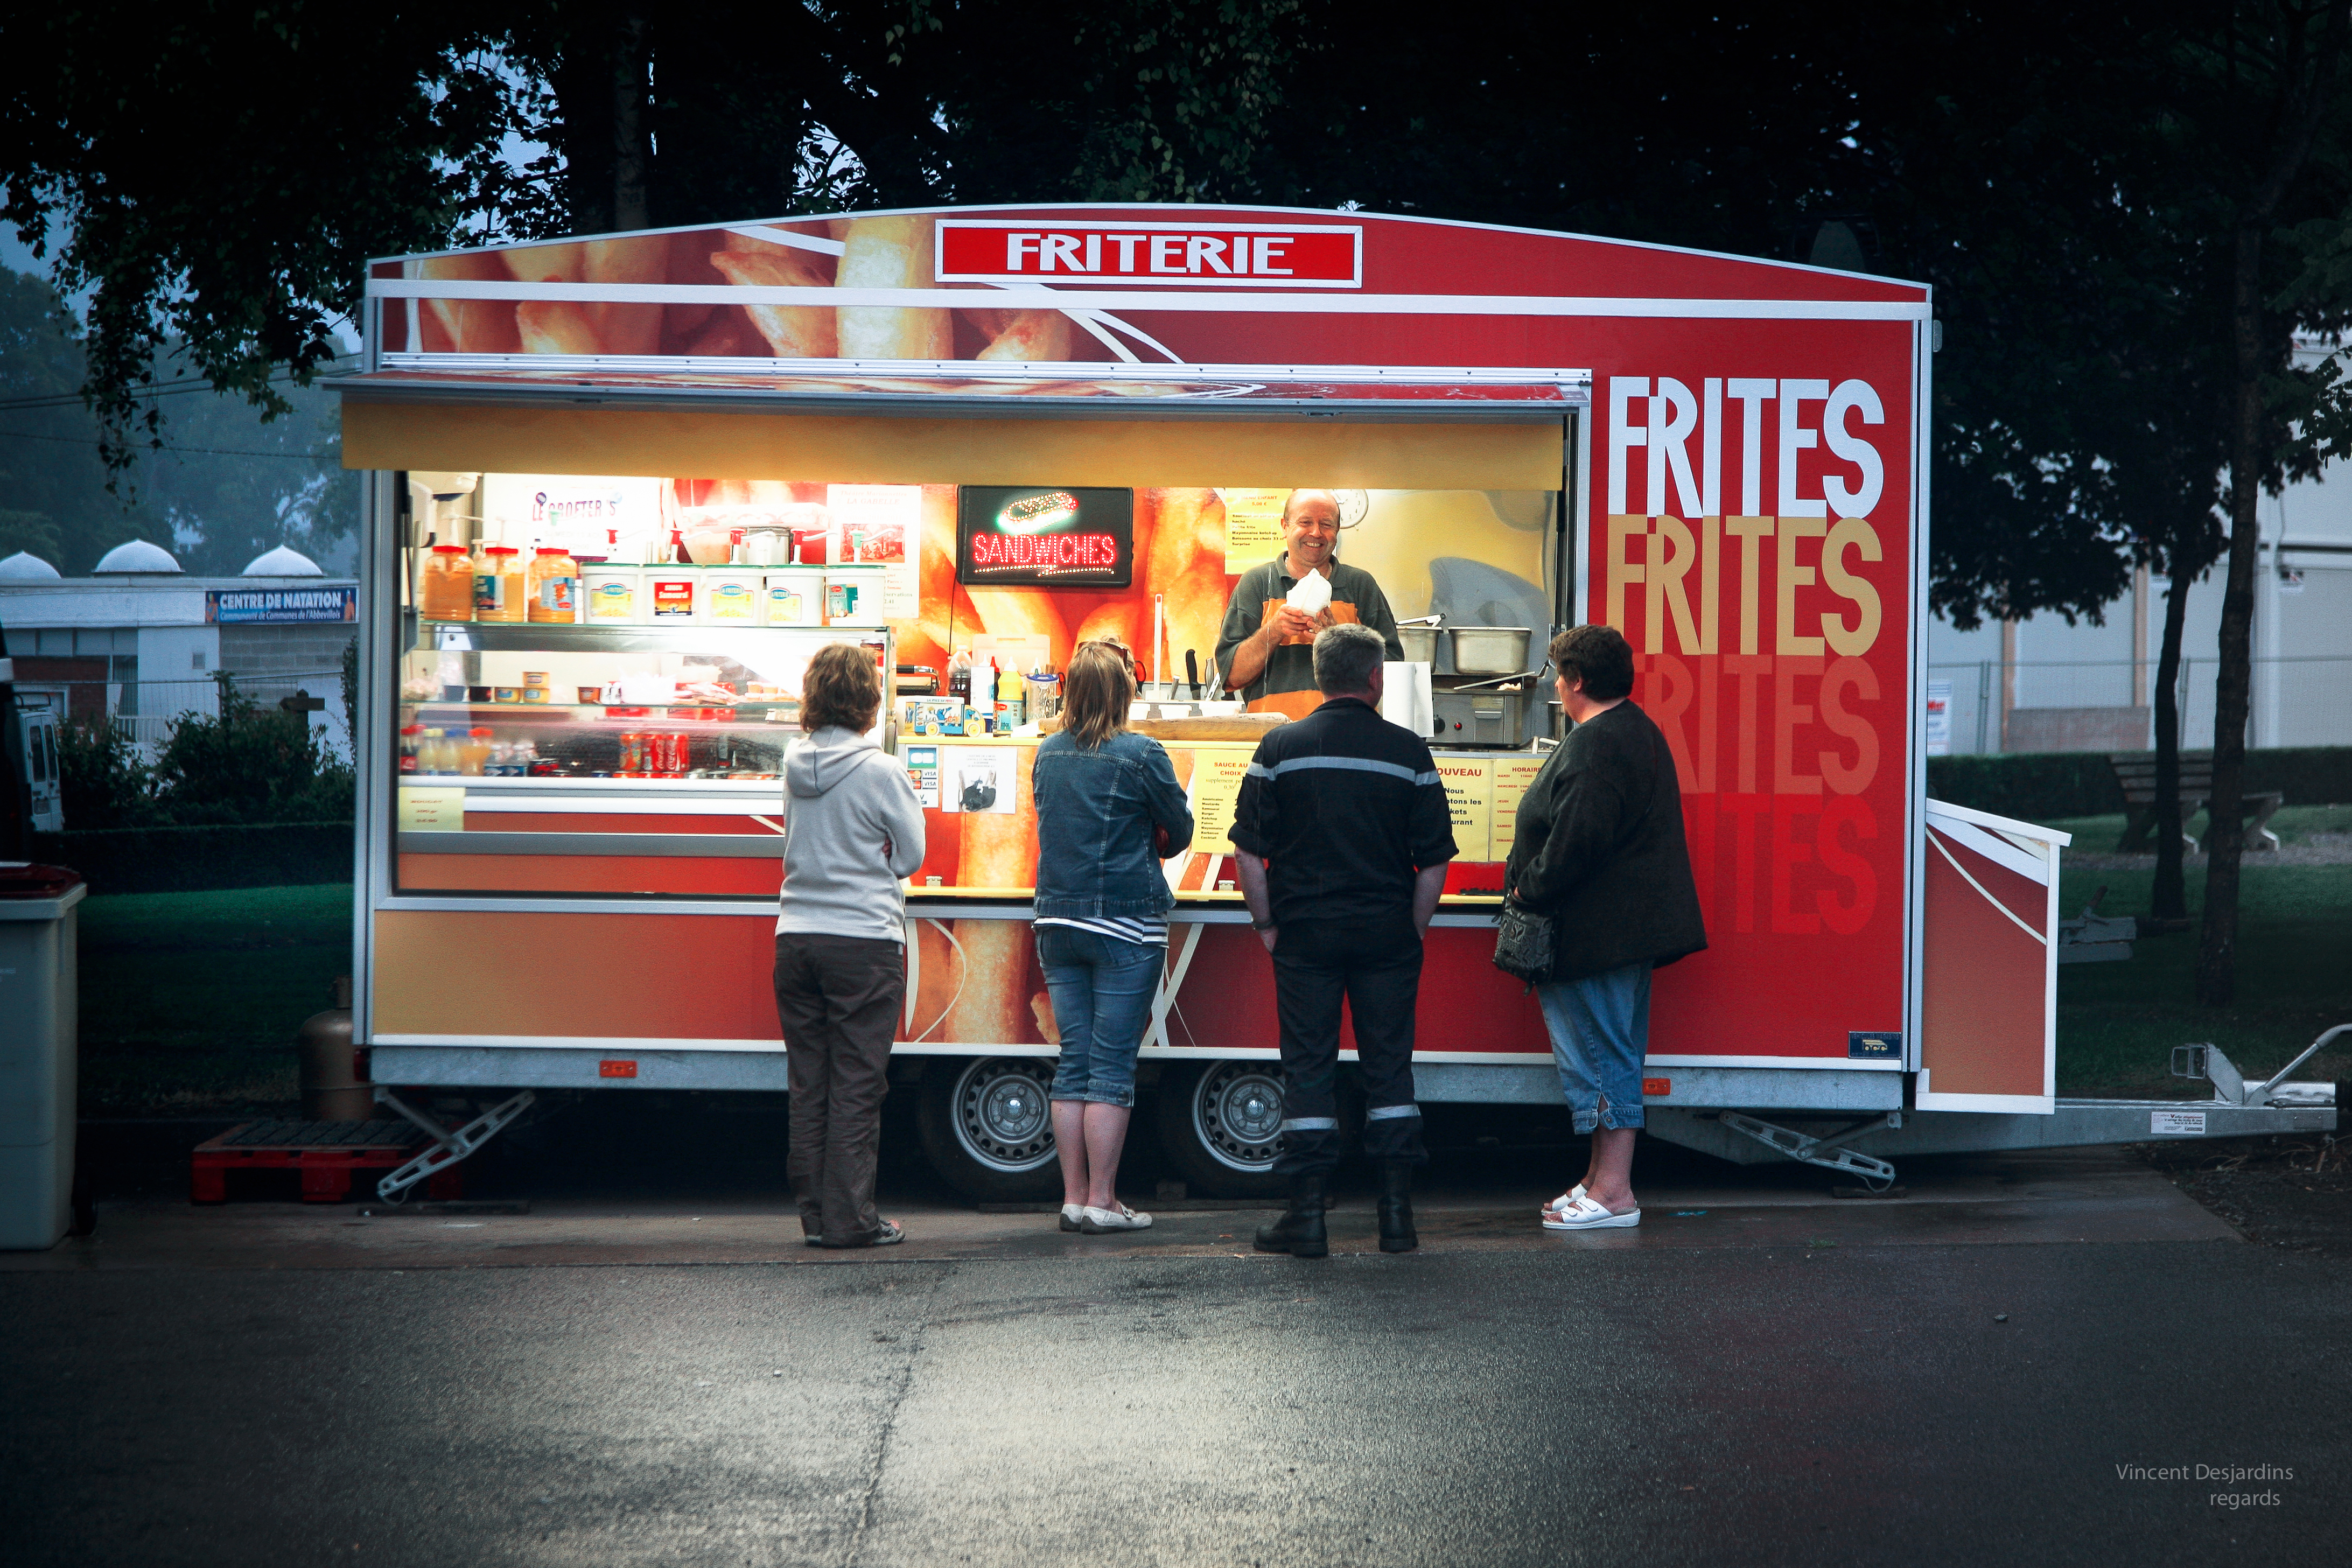
advertising, transport, france, truck, vehicle, canon, fast food, francia, 5d, frankrijk, frankreich, somme, franca, ef24105mmf4lisusm, frankrike, francie, fransa, francja, frenchfries, frietkot, frituur, friture, friterie, frites, abbeville, baraque frites